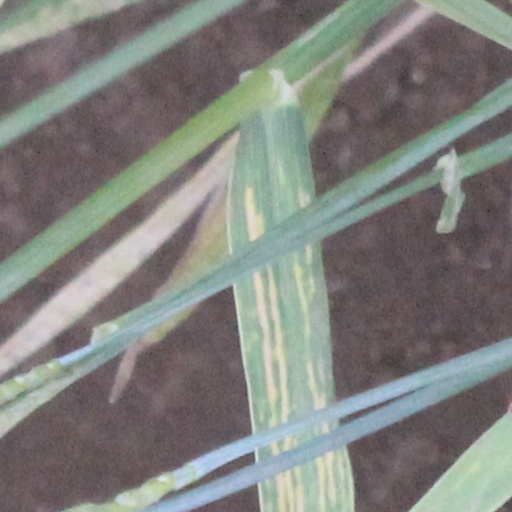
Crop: wheat